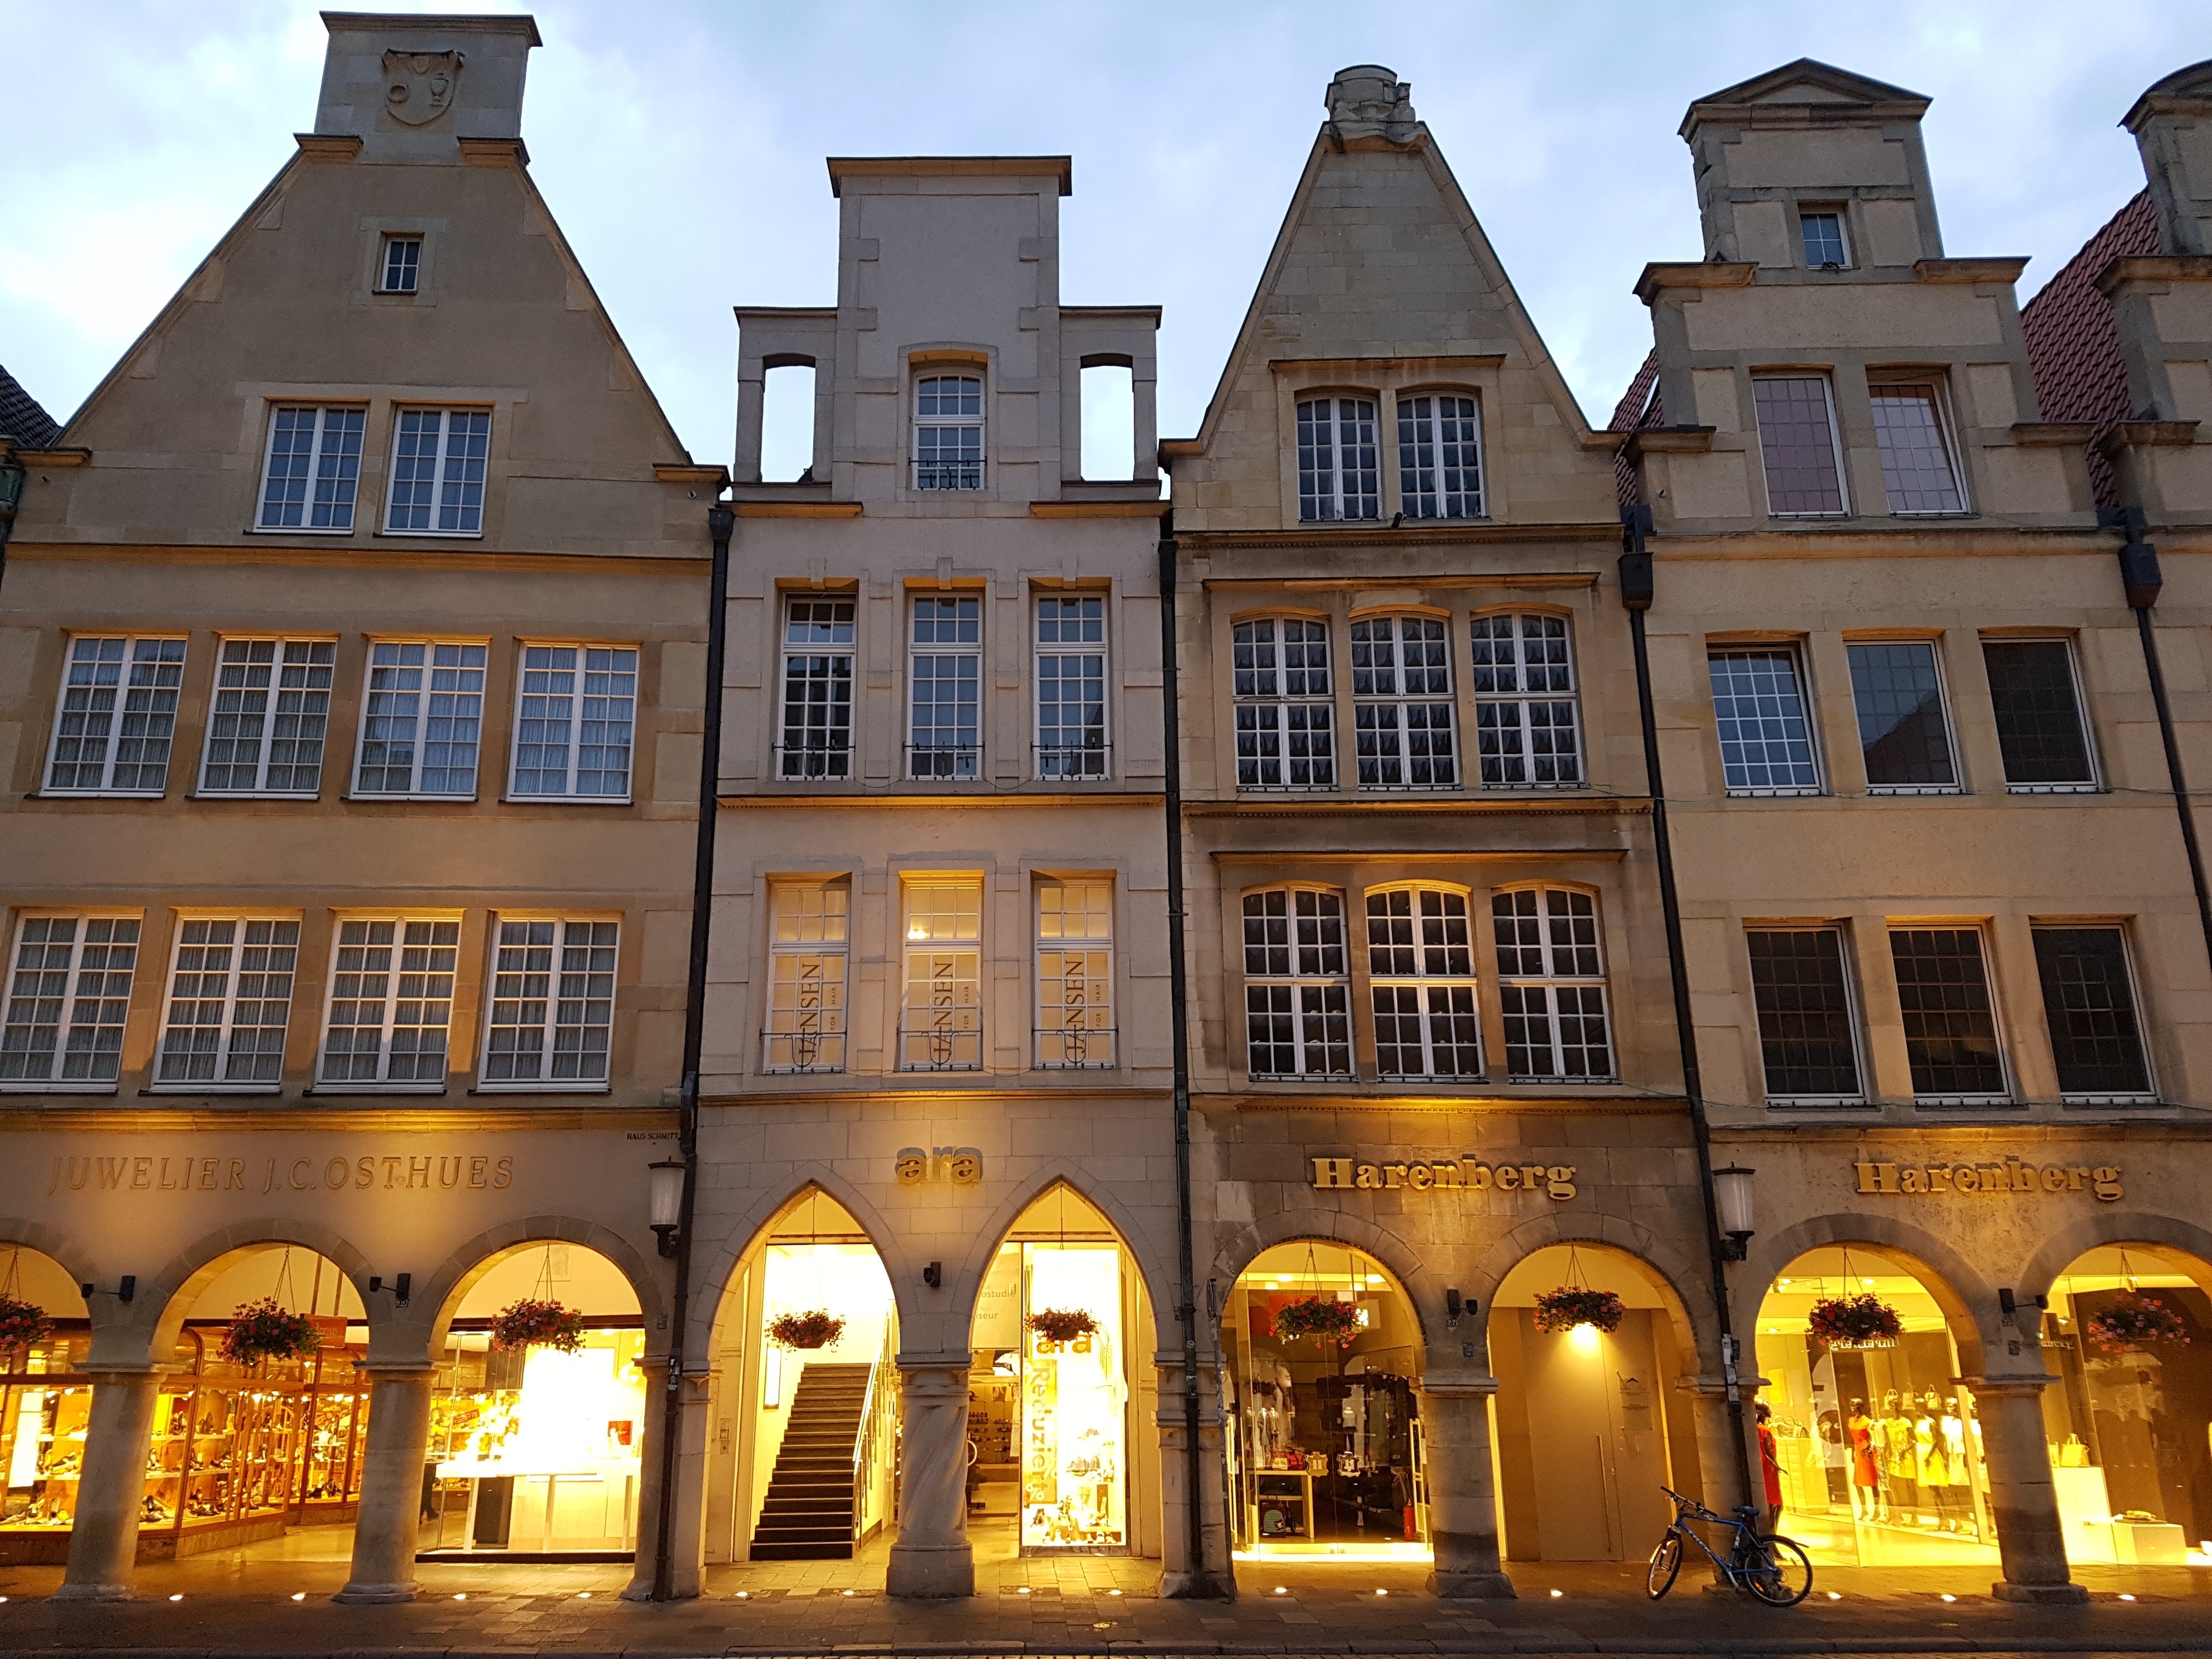
building, architecture, landmark, property, facade, town, house, home, medieval architecture, night, stately home, estate, city, real estate, window, classical architecture, mixed use, historic house, evening, palace, mansion, chateau, listed building, tourism